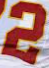
Number: 2